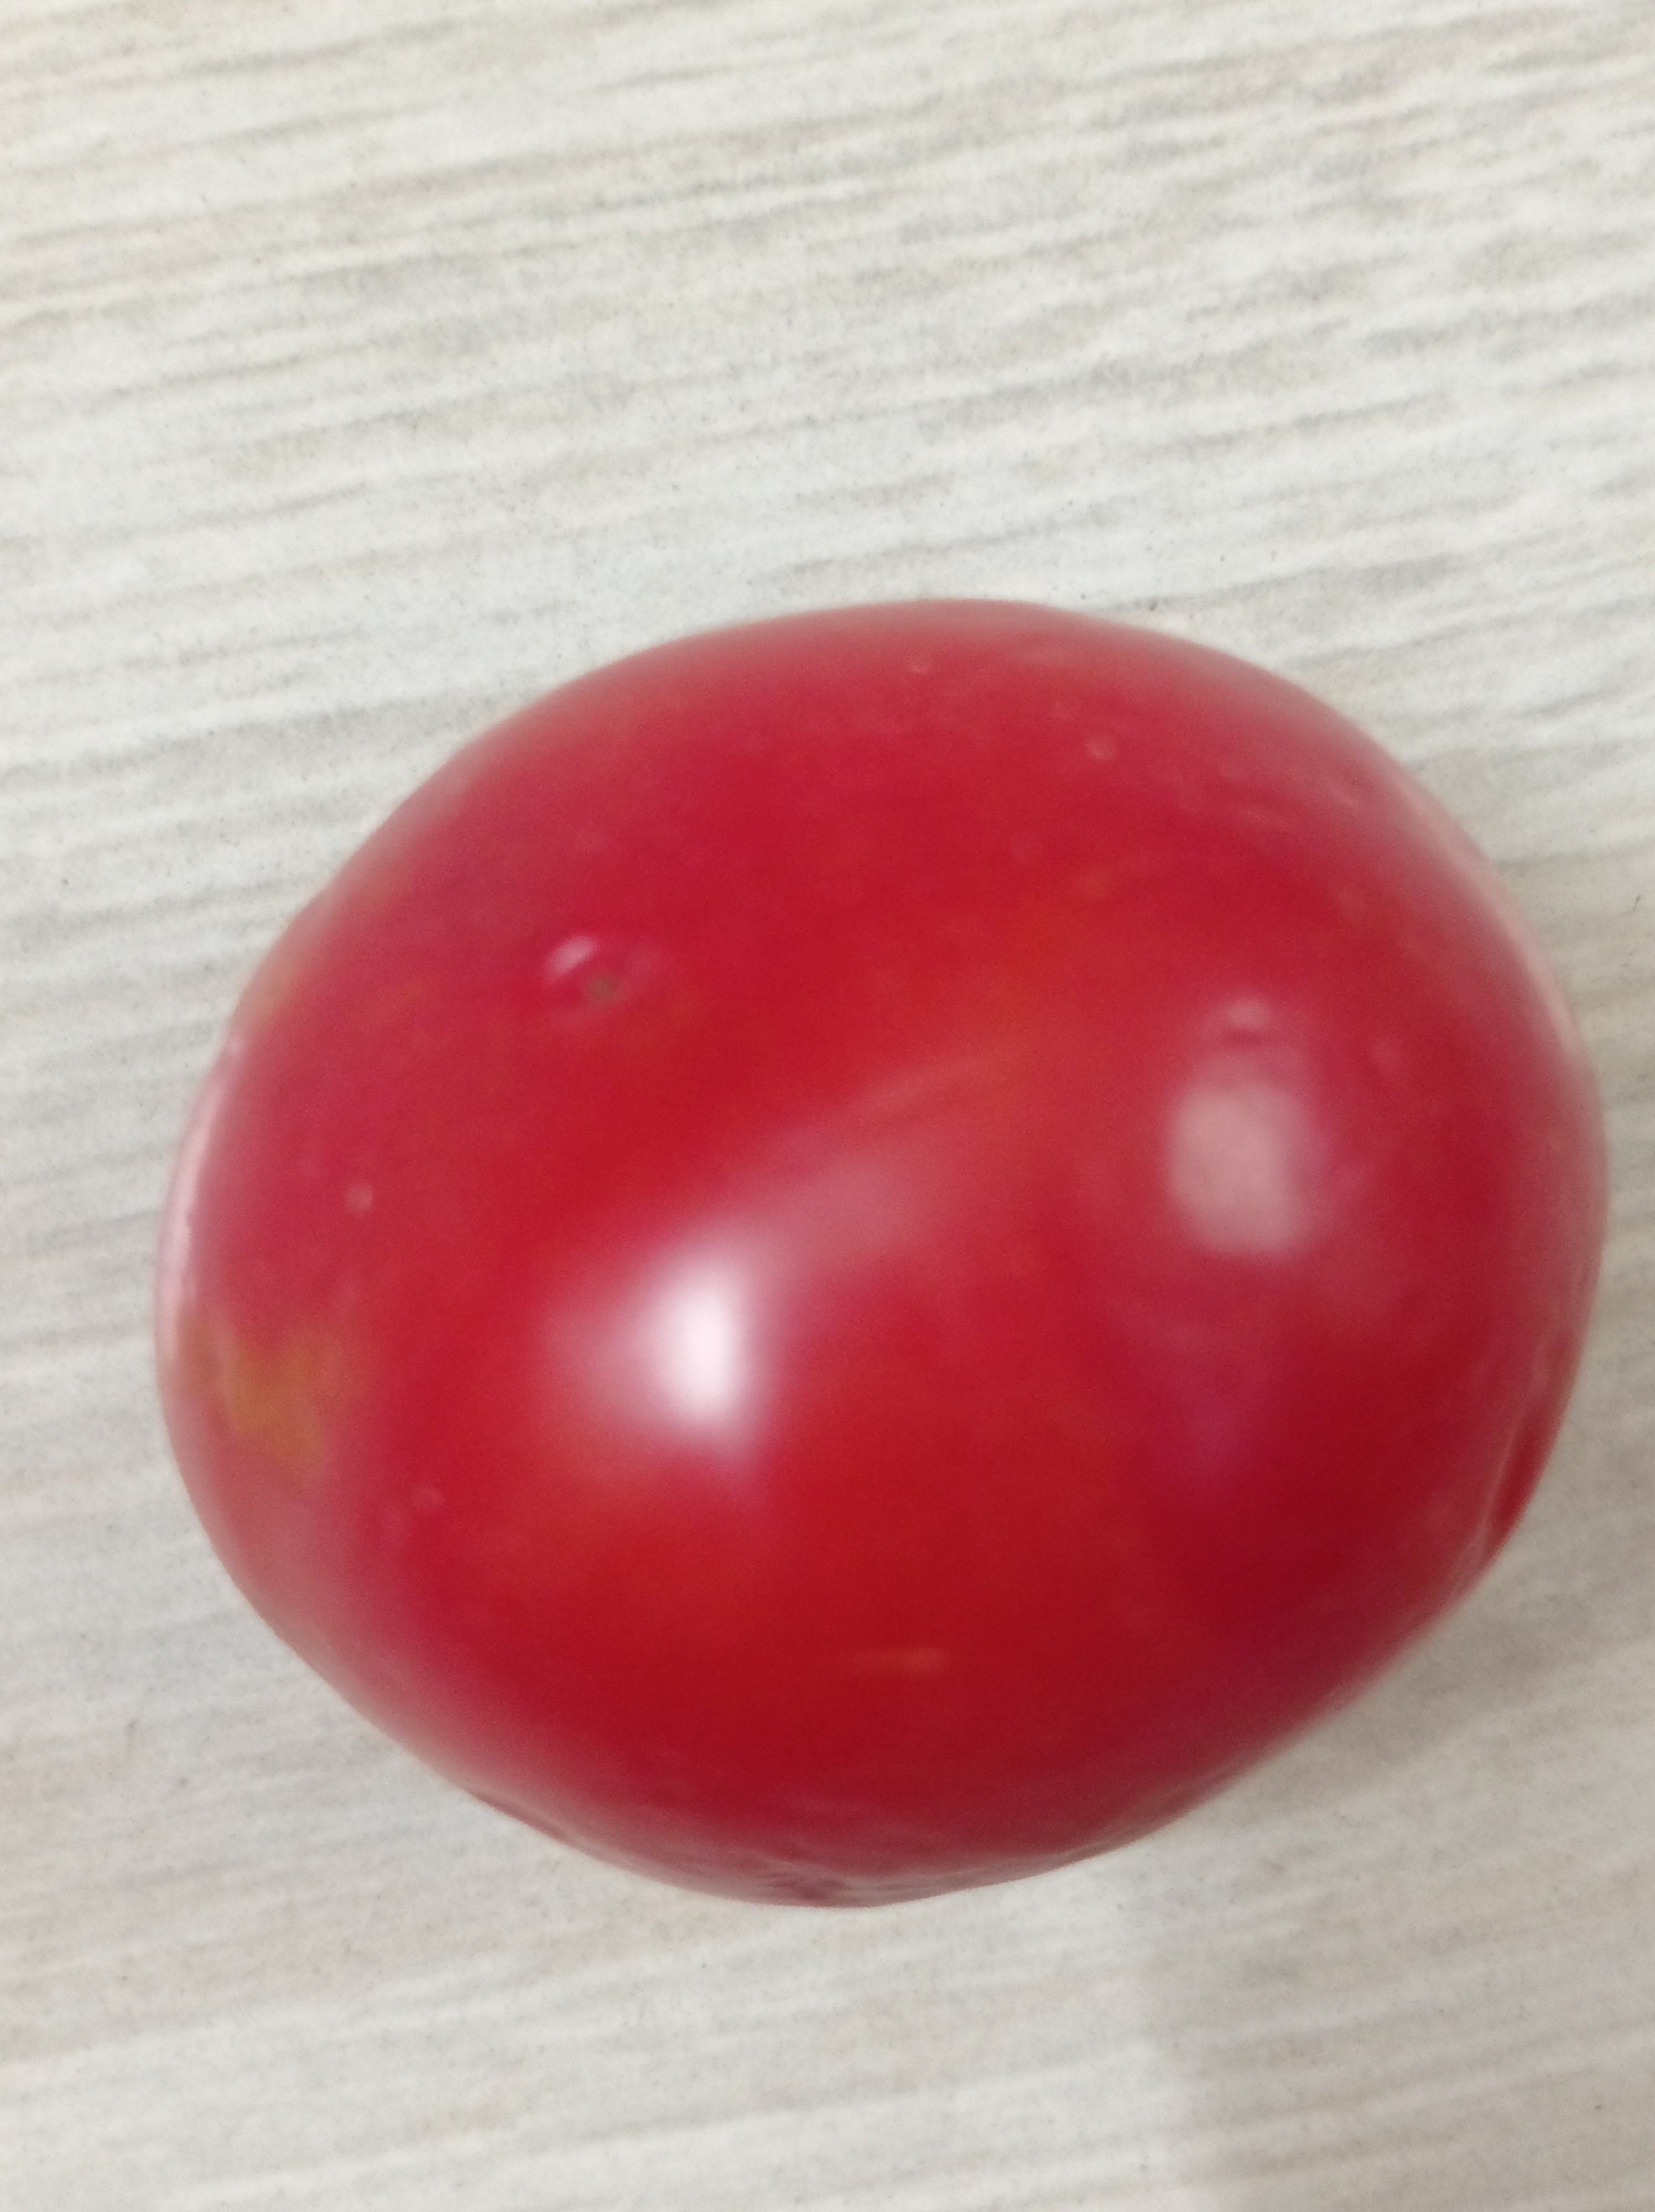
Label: Fresh